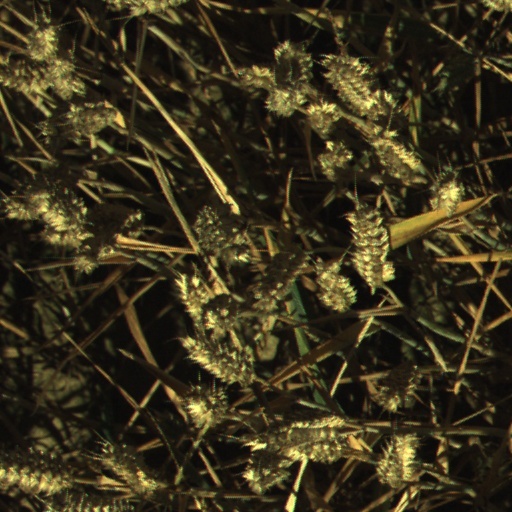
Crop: wheat